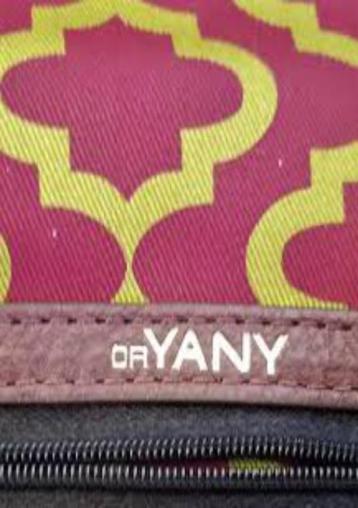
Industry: Clothes